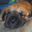
Label: dog